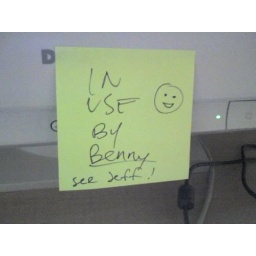
Someone tried to take over my desk and computer because I was out of the office for a day.